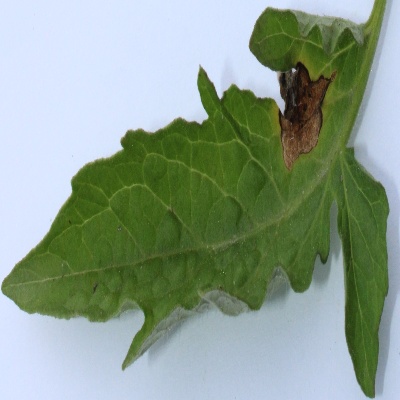
Crop: Tomato
Condition: septoria leaf spot